Sophia of Halshany

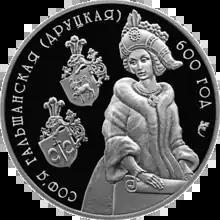
Sophia on a 20 Belarusian rubel commemorative coin of 2006

In March 1422, Sophia moved to the Wawel Castle in Kraków. There she was met with hostility by supporters of Emperor Sigismund and Princess Hedwig, particularly Zbigniew Oleśnicki, the Tęczyński and Tarnowski families. For a year, the couple spent time mostly apart: Jogaila travelled to Prussia for the Gollub War, to Lithuania to spend the winter, to Hungary for negotiations with Emperor Sigismund while Sophia stayed in Kraków. Alone in a foreign and hostile court, Sophia wrote letters to Jogaila expressing her unhappiness.